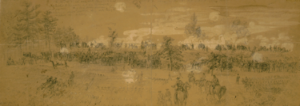
La bataille de Glendale, aussi connue sous les noms de bataille de Frayser's Farm, Nelson's Farm, Charles City Crossroads, New Market Road, ou Riddell's Shop, s'est déroulée le 30 juin 1862 dans le comté de Henrico le sixième jour de la bataille des sept jours de la guerre de Sécession.
Alfred Rudolph Waud est un artiste et illustrateur américain, né à Londres en Angleterre. Il est connu pour les esquisses faites en tant que correspondant de guerre au cours de la guerre de Sécession.